Pánico

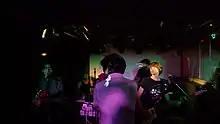
Live concert by Panico band in 2008

Pánico is a Chilean alternative rock, psychedelic rock and post-punk band based in Paris, France.